Uyirullavarai Usha

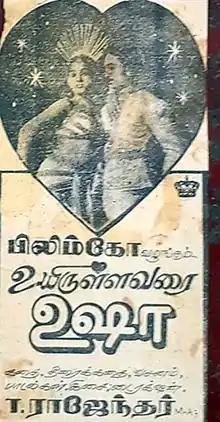
Theatrical release poster

Uyirullavarai Usha is a 1983 Indian Tamil-language romantic action film written, directed and scored by T. Rajendar. The film stars Rajendar, Saritha, Ganga and Nalini. It is the debut for Rajendar and Nalini in leading roles. The film was released on 4 March 1983. It was remade in Kannada as "Premigala Saval" (1984) and in Hindi as "Aag Aur Shola" (1986), and dubbed in Telugu as "Prema Sagaram".